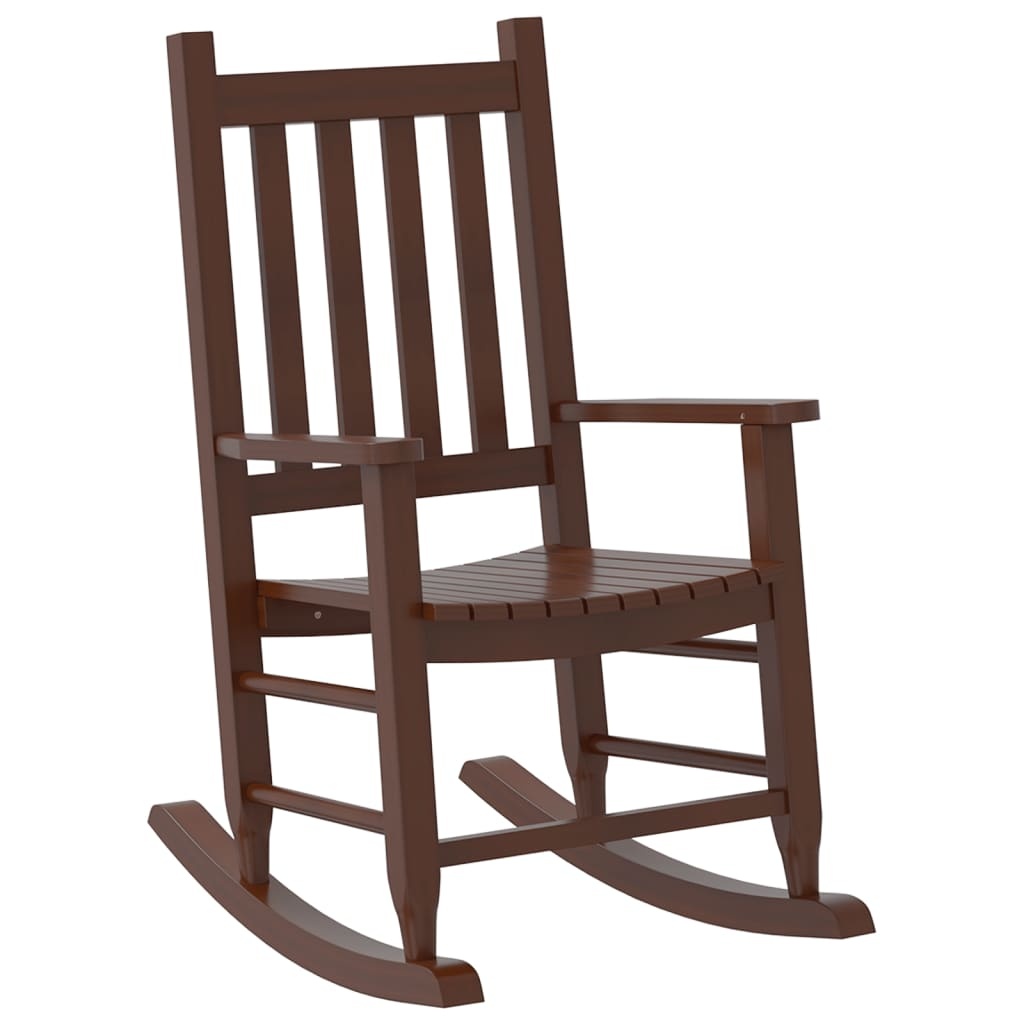
Mecedora para niños madera maciza de álamo marrón v1893
Mecedora para niños madera maciza de álamo marrón V1893 Una cómoda mecedora para acompañar al niño durante un rato de ocio y tranquilidad. Duradera y cómoda: La mecedora cuenta con un robusto armazón de madera de álamo, que garantiza su durabilidad. Su suave movimiento de balanceo proporciona un efecto calmante, permitiendo que tus hijos se relajen cómodamente.Fácil de limpiar: Esta mecedora tiene pintura, por lo que es resistente al agua, fácil de limpiar y fácil de mantener.Seguridad: El ángulo especial de los pies de la silla y el diseño anti vuelco obtenido tras años de experiencia protegen a tu hijo del riesgo de vuelco.Diseño de lamas: La mecedora presenta un diseño de lamas que permite que el agua fluya y se ventile.Amplios usos: El diseño versátil de la mecedora permite colocarla en cualquier lugar, desde un porche cubierto a un patio, jardín, balcón, o en el interior de la sala de estar, proporcionando a tu hijo un lugar cómodo para descansar y jugar. Información útil:Para asegurarte de que tus muebles de exterior se mantengan hermosos, recomendamos protegerlos con una funda impermeable. Color: Marrón Material: Madera maciza de álamo Dimensiones totales: 49 x 66,5 x 85,5 cm (ancho x profundo x alto) Dimensiones del asiento: 37,5 x 42 cm (ancho x profundo) Capacidad de carga máxima: 110 kg Edades adecuadas: 6-12 años Requiere montaje: Sí NO coloque este producto cerca de una ventana, ya que el niño puede usarlo como escalón y hacer que se caiga por la ventana. Tenga en cuenta el riesgo de incendios abiertos y otras fuentes de calor intenso en las proximidades del producto. NO coloque este producto cerca de una ventana donde los cordones de las persianas o cortinas puedan estrangular a un niño.
Brand: vidaXL
Category: Furniture > Chairs > Rocking Chairs > Kids' Rocking Chairs